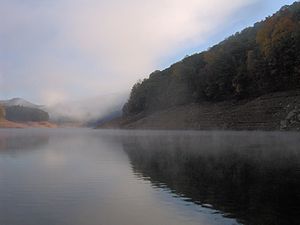
Great Smoky Mountains National Park / Naturen
Hazel Creek. Tågen hænger lavt.
Great Smoky Mountains National Park er en nationalpark i det østlige USA. Den omfatter områder i staterne North Carolina og Tennessee. Parken ligger i Great Smoky Mountains, som er en del af Blue Ridge Mountains som igen er en del af bjergkæden Appalacherne. Grænsen mellem Tennessee og North Carolina løber fra nordøst mod sydvest gennem parken.